Daniel Gay House

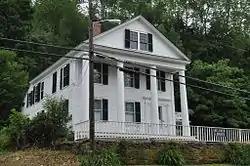

The Belcher Memorial Library is a small public library serving the town of Stockbridge, Vermont]], United States. It is located in the Daniel Gay House, an 1835 Greek Revival house built by Daniel Gay, a mill owner and namesake of the community. The building, one of the few to survive the 1927 flooding that destroyed most of the village of Gaysville was listed on the National Register of Historic Places in 1978.